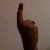
The image shows a hand gesture representing the number 1 in Indian Sign Language.